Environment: real
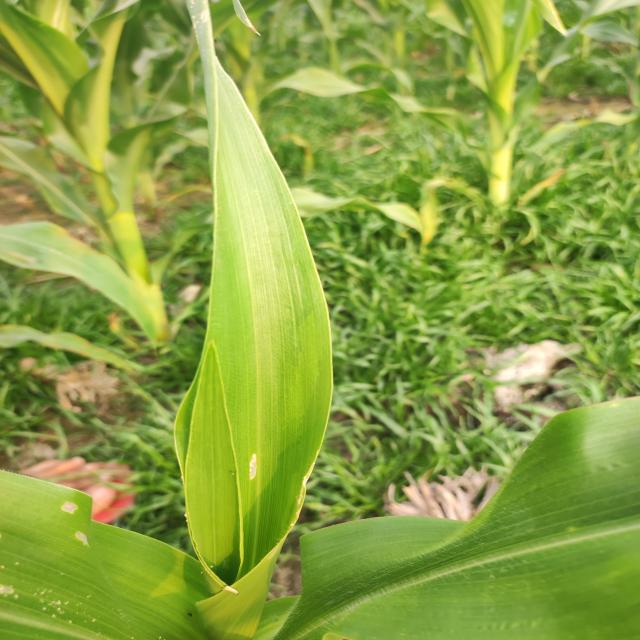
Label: fall_armyworm